John F. Kennedy Center for the Performing Arts

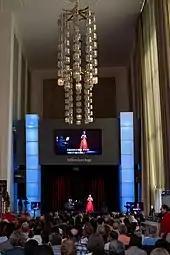
The Millennium Stage in 2019

The Concert Hall, located at the south end of the center, seats 2,465 including chorister seats and stage boxes, and has a seating arrangement similar to that used in many European halls such as Musikverein in Vienna. The Concert Hall is the largest performance space in the Kennedy Center and is the home of the National Symphony Orchestra. A 1997 renovation brought a high-tech acoustical canopy, handicap-accessible locations on every level, and new seating sections (onstage boxes, chorister seats, and parterre seats). The Hadeland crystal chandeliers, given by the Norwegian government, were repositioned to provide a clearer view. Canadian organbuilder Casavant Frères constructed and installed a new pipe organ in 2012.